Leopold Janikowski

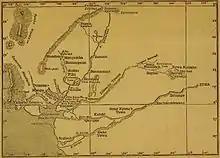
Map of Cameroons (1884)

Rogoziński and Janikowski made a short three-week trip to Gabon, collecting anthropological and ethnographic material, returning on 14 July 1884 to find German naval vessels had arrived in Cameroon waters and that, to their dismay, a German protectorate had been declared over the Cameroon river area and Bimbia. This resulted on 12 February in the German corvette "Bismarck" wounding and arresting Janikowski on the open sea, travelling by canoe from Batoki to Victoria, in the belief that they had got hold of Rogoziński. At about this time the Swedes Knutson and Waldau were officially authorized by Captain Karcher to arrest 'S.S. Rogozinski and hand him over to the German Authorities'. According to Rear-Admiral Knorr, the senior German officer in the area: "As M. Janikowski and his boat's crew were fired upon and their lives imperilled by a mistake, they are evidently entitled to demand a just and reasonable compensation."